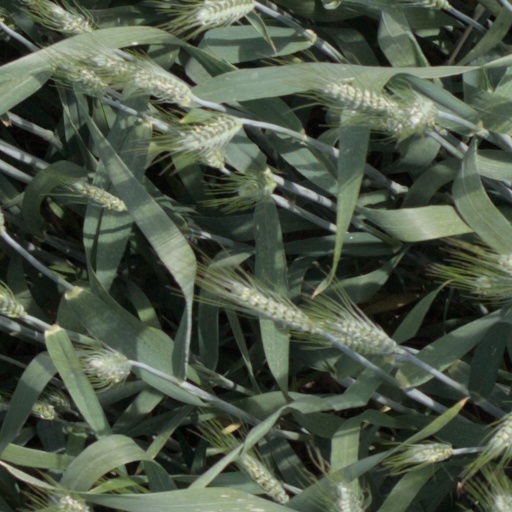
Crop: wheat